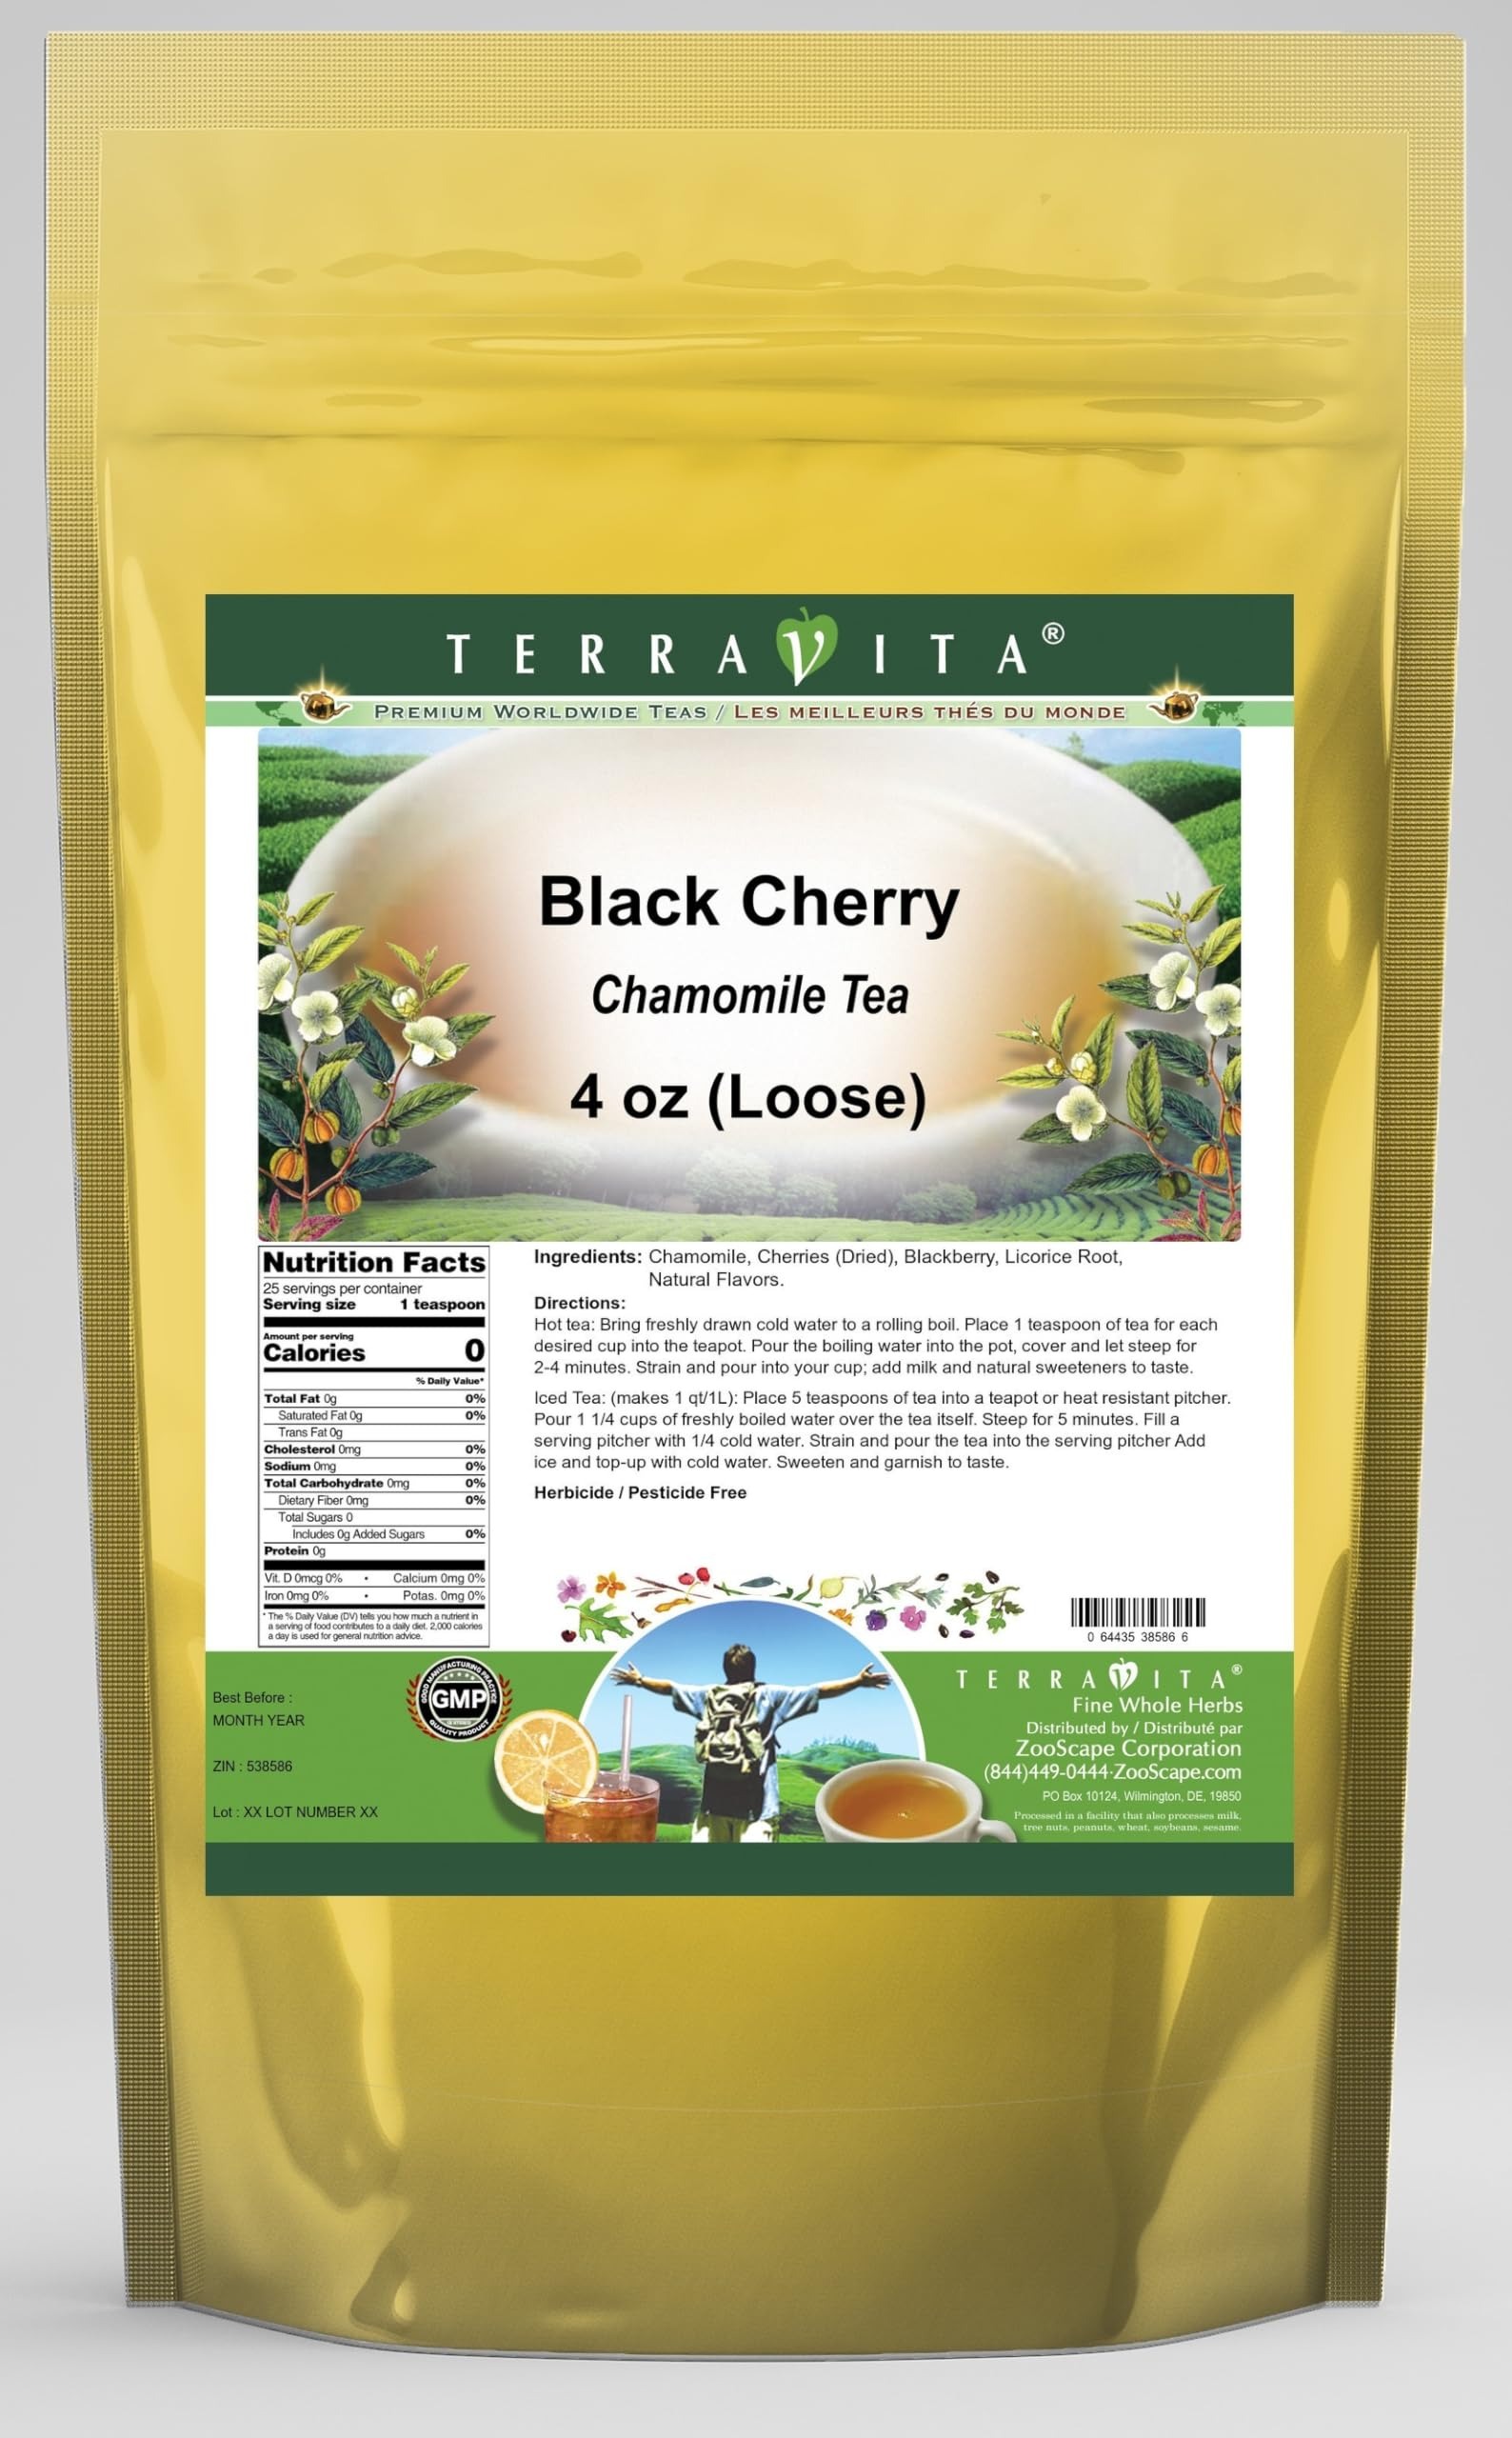
Item Name: Black Cherry Chamomile Tea (Loose) (4 oz, ZIN: 538586)
Bullet Point 1: Our Black Cherry Chamomile Tea is a delicious flavored Chamomile tea with Cherries, Blackberry and Licorice Root that you will enjoy relaxing with anytime! The natural Black Cherry taste is delicious! - Ingredients: Chamomile tea, Cherries, Blackberry, Licorice Root and Natural Black Cherry Flavor.
Bullet Point 2: No fillers.
Bullet Point 3: Manufacturer: TerraVita
Bullet Point 4: Size: 4 oz
Bullet Point 5: Loose Leaf Chamomile Tea - Packed in a convenient upright pouch!
Product Description: Our Black Cherry Chamomile Tea is a delicious flavored Chamomile tea with Cherries, Blackberry and Licorice Root that you will enjoy relaxing with anytime! The natural Black Cherry taste is delicious! - Ingredients: Chamomile tea, Cherries, Blackberry, Licorice Root and Natural Black Cherry Flavor. - Hot tea brewing method: Bring freshly drawn cold water to a rolling boil. Place 1 teaspoon of tea for each desired cup into the teapot. Pour the boiling water into the pot, cover and let steep for 2-4 minutes. Strain and pour into your cup; add milk and natural sweeteners to taste. - Iced tea brewing method: (to make 1 liter/quart): Place 5 teaspoons of tea into a teapot or heat resistant pitcher. Pour 1 1/4 cups of freshly boiled water over the tea itself. Steep for 5 minutes. Fill a serving pitcher with 1/4 cold water. Strain and pour the tea into the serving pitcher Add ice and top-up with cold water. Sweeten and garnish to taste. - TerraVita is an exclusive line of premium-quality, natural source products that use only the finest, purest and most potent ingredients found around the world. TerraVita is hallmarked by the highest possible standards of purity, potency, stability and freshness. All of our products are prepared with the highest elements of quality control, from raw materials through the entire manufacturing process, up to and including the moment that the bottles or bags are sealed for freshness and shipped out to you. Our highest possible standards are certified by independent laboratories and backed by our personal guarantee. - TerraVita exists to meet and ensure your family's health and wellness without the harmful effects of chemicals and health products. We strive to make all of our products affordable and reliable and are constantly searching the market
Value: 4.0
Unit: Ounce

Price: 18.13